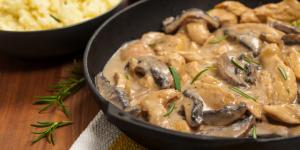
pollo en salsa blanca con champinones